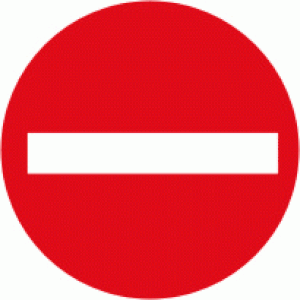
Diagramme de la signalisation routière luxembourgeoise